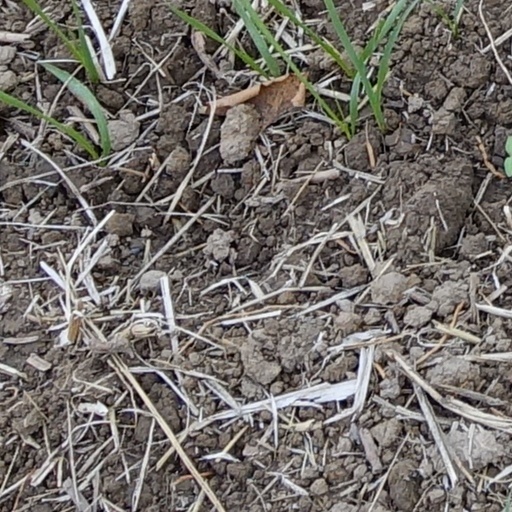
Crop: wheat